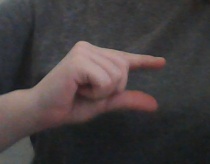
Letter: dal